The Gyurkovics Boys

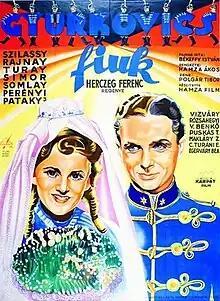

The Gyurkovics Boys (Hungarian: Gyurkovics fiúk) is a 1941 Hungarian comedy film directed by Dezső Ákos Hamza and starring László Szilassy, Ida Turay and Erzsi Simor. It is an adaptation of the 1895 novel of the same title by Ferenc Herczeg, a sequel to his earlier work The Gyurkovics Girls. The film's sets were designed by the art director János Pagonyi.